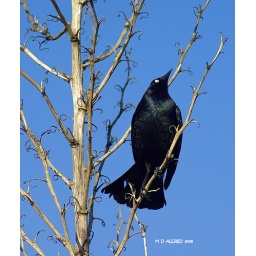
male brewer's blackbird finds a perch in last year's yucca plant flower!